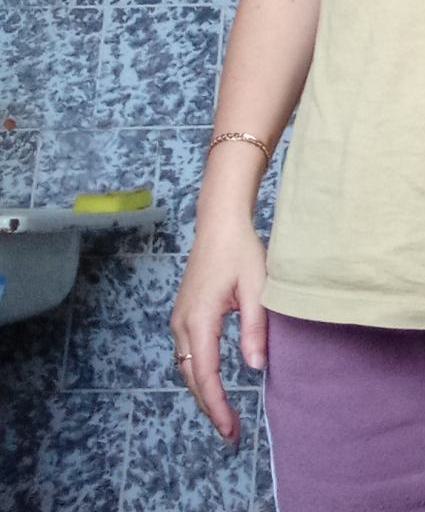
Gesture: no_gesture